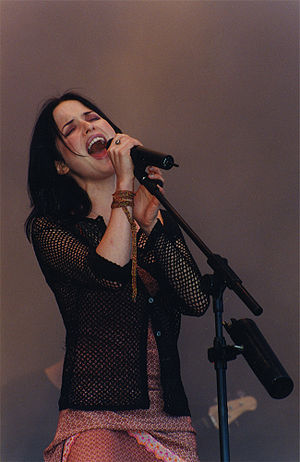
Andrea Corr
Andrea Corr på Glastonbury Festival i 2006
Andrea Jane Corr MBE er en irsk musiker, sangskriver og skuespiller. Corr debuterede i 1990 som forsanger for den keltiske folkrock- og popgruppe The Corrs sammen med sine tre ældre søskende Caroline, Sharon og Jim. Udover at være forsanger spiller hun også tinwhistle, ukulele og klaver.